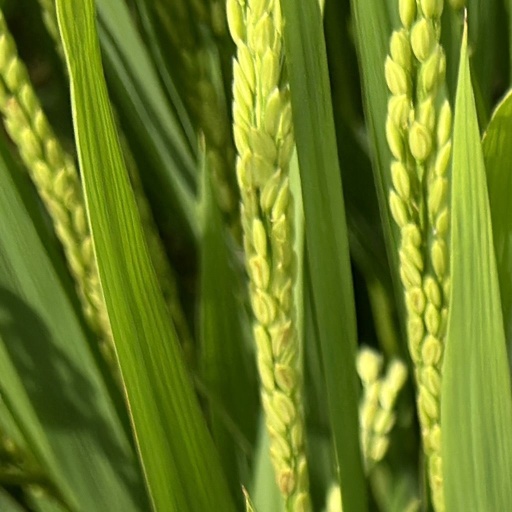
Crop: rice